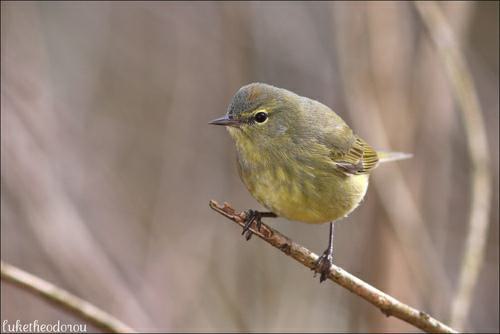
A photo of a orange crowned warbler